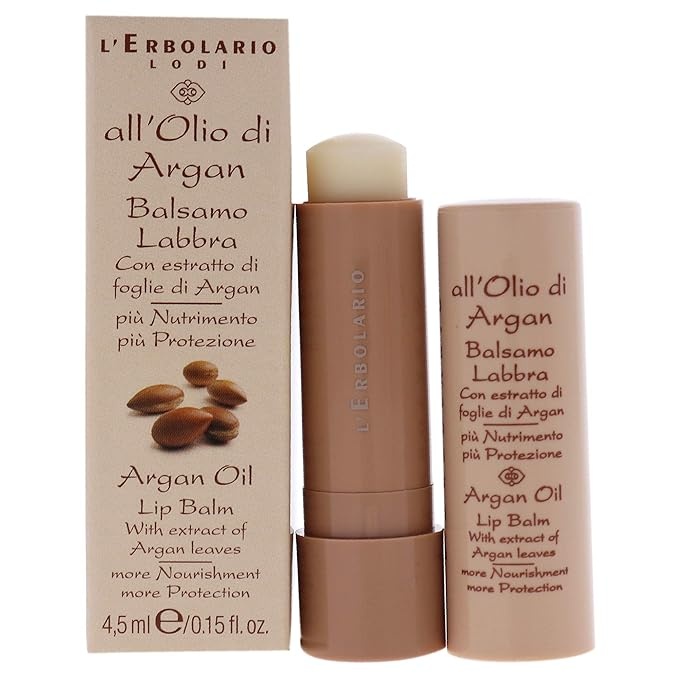
L'Erbolario Argan Oil Lip Balm - For Lips That Are Always Soft And Protected - Nourishing And Compacting Properties - Contains Extract Of Argan Leaves - Natural Origin Ingredients - 0.15 Oz
Brand: LErbolario
About This FOR SOFT AND SUPPLE LIPS: Restore your beautiful looking lips with our softening balm. Take steps to make your lips more supple and less chapped when using this formula. PROTECT YOUR SENSITIVE LIPS: When applying this essential balm, your lips will receive a protective coat that will shield them from the elements while maintaining their luscious look. FOUNDED IN NORTHERN ITALY: Originating as a small artisan herbalist shop, L'Erbolario was born in Lodi, Italy by Franco Bergamaschi and his wife Daniela Villa in 1978. WE AIM TO MINIMIZE ALLERGIES: We monitor the content of seven heavy metals (including nickel, chromium, cadmium, lead and mercury) on each batch of every product to minimize allergies. ENVIRONMENTAL SUSTAINABILITY: All our products are organic, cruelty free, and good for mankind and the environment. We believe in natural beauty and won't settle for anything less than certified quality. Overview Brand : L'Erbolario Item Form : Balm Finish Type : Natural Skin Type : Dry Color : Cranberry
Category: Health & Beauty > Personal Care > Cosmetics > Skin Care > Lip Balms & Treatments > Lip Balms